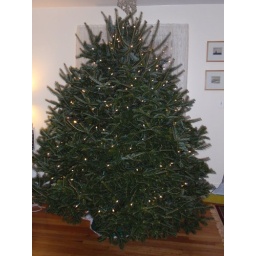
Lights - this tree looked much smaller in the field